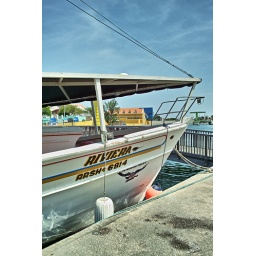
These Venezuelan boats sail fresh produce over to Curacao and become a floating market in the center of Willemstad